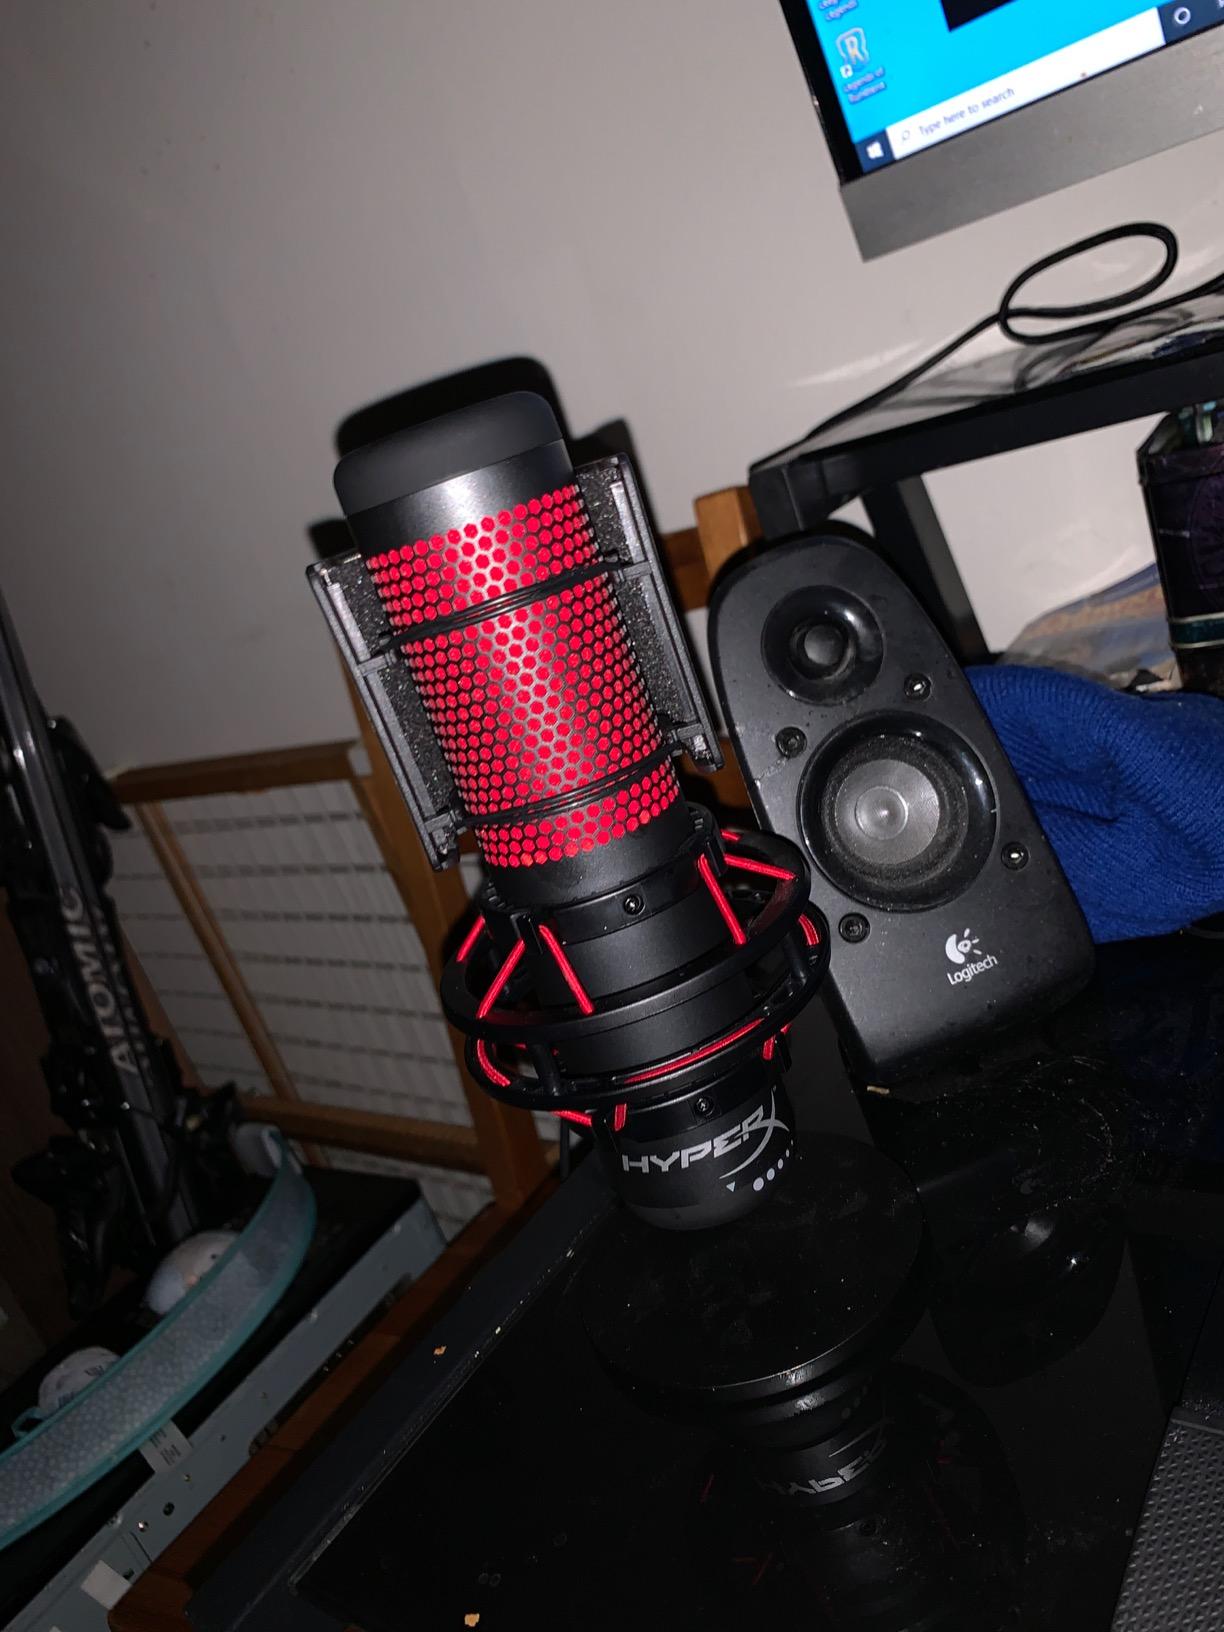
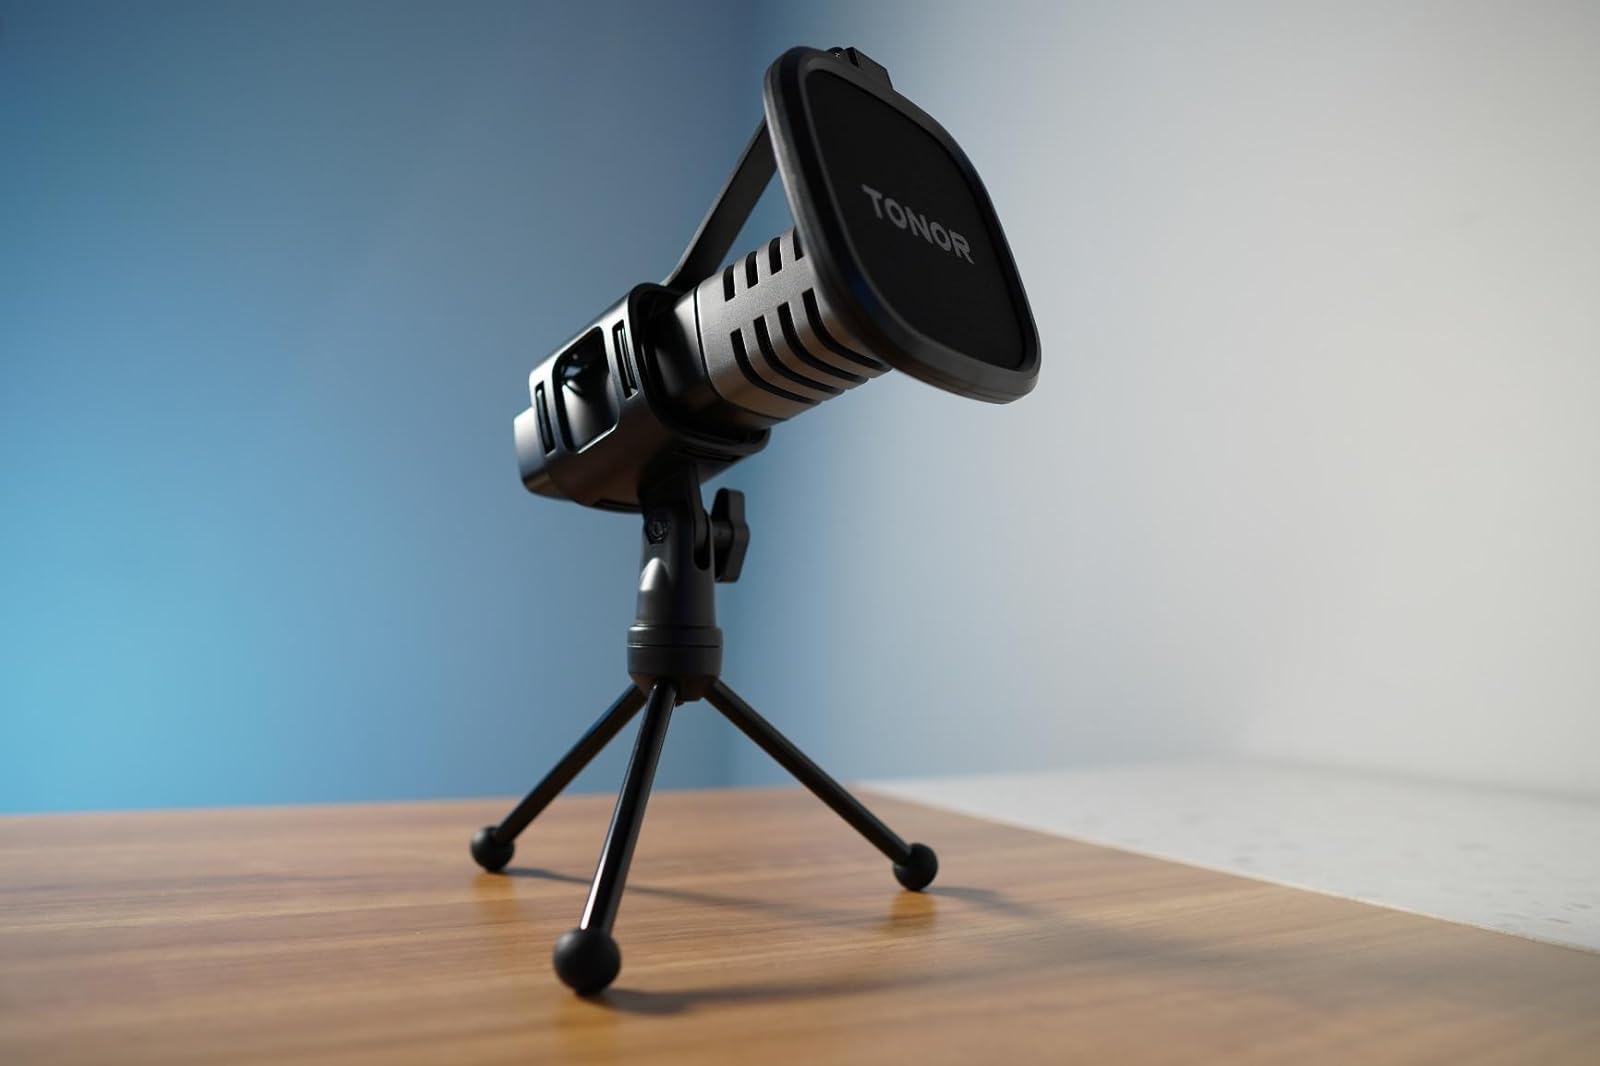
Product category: microphone
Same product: no